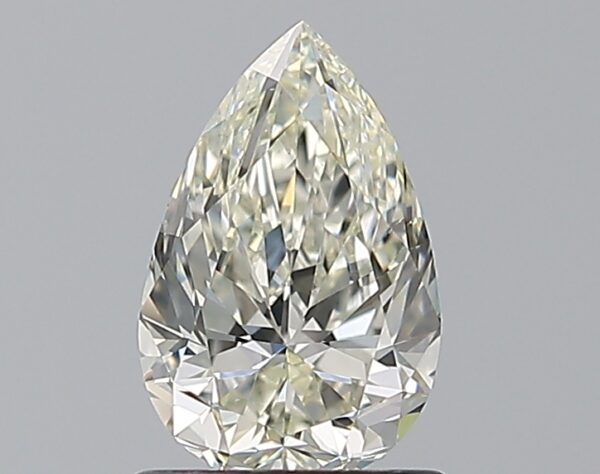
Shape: pear
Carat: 0.92
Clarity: VS1
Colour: K
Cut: EX
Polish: EX
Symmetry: EX
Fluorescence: F
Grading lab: GIA
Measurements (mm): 8.25 x 5.32 x 3.39